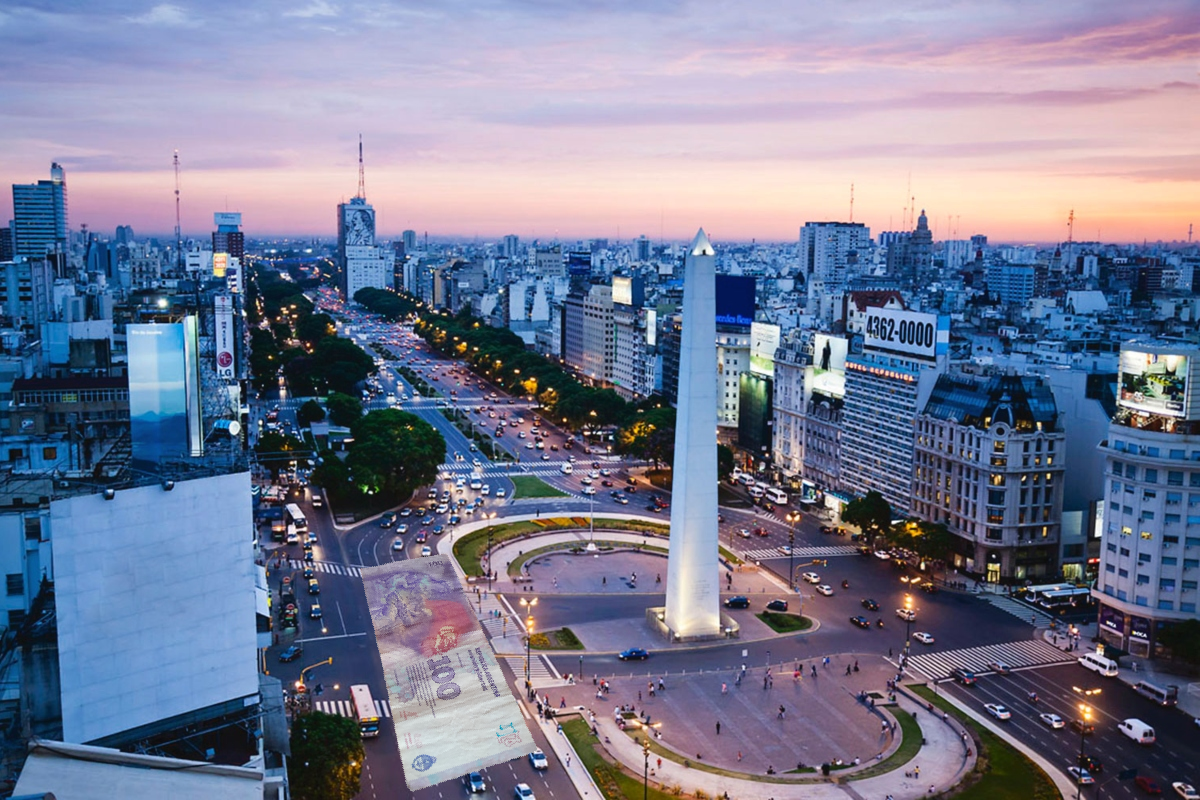
Denominación: 100